Paraphysornis

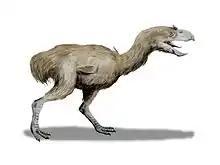
Life restoration

In birds the ability to run is proportional to the ratio between tarsometatarsus and tibiotarsus length. In "Paraphysornis" the tarsometatarsus is only half the length of the tibiotarsus. This was used to infer a relatively slow speed, matching the animal's increased bodymass. The method of Storer (1960) works in a similar manner, determining locomotion style according to the lengths of the two bones in addition to femur length (a method highly dependent on preservation). Applying this method likewise gives results suggesting a heavyset graviportal animal, with calculated values being similar to those of moas and elephant birds. However, according to recent calculations by Rubén Molina-Pérez and Asier Larramendi, "Paraphysornis" may have still been capable of reaching speeds of up to .